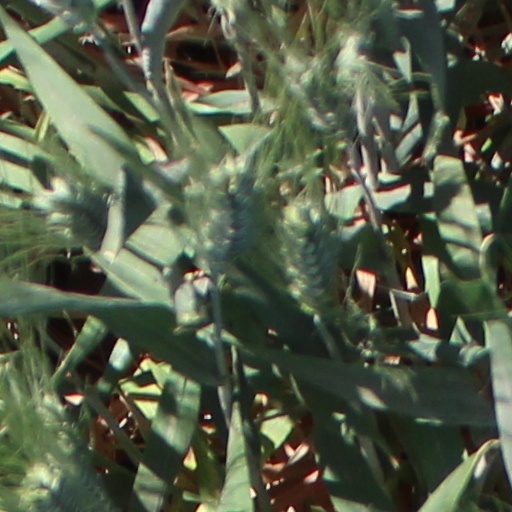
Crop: wheat